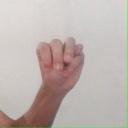
अक्षर: म